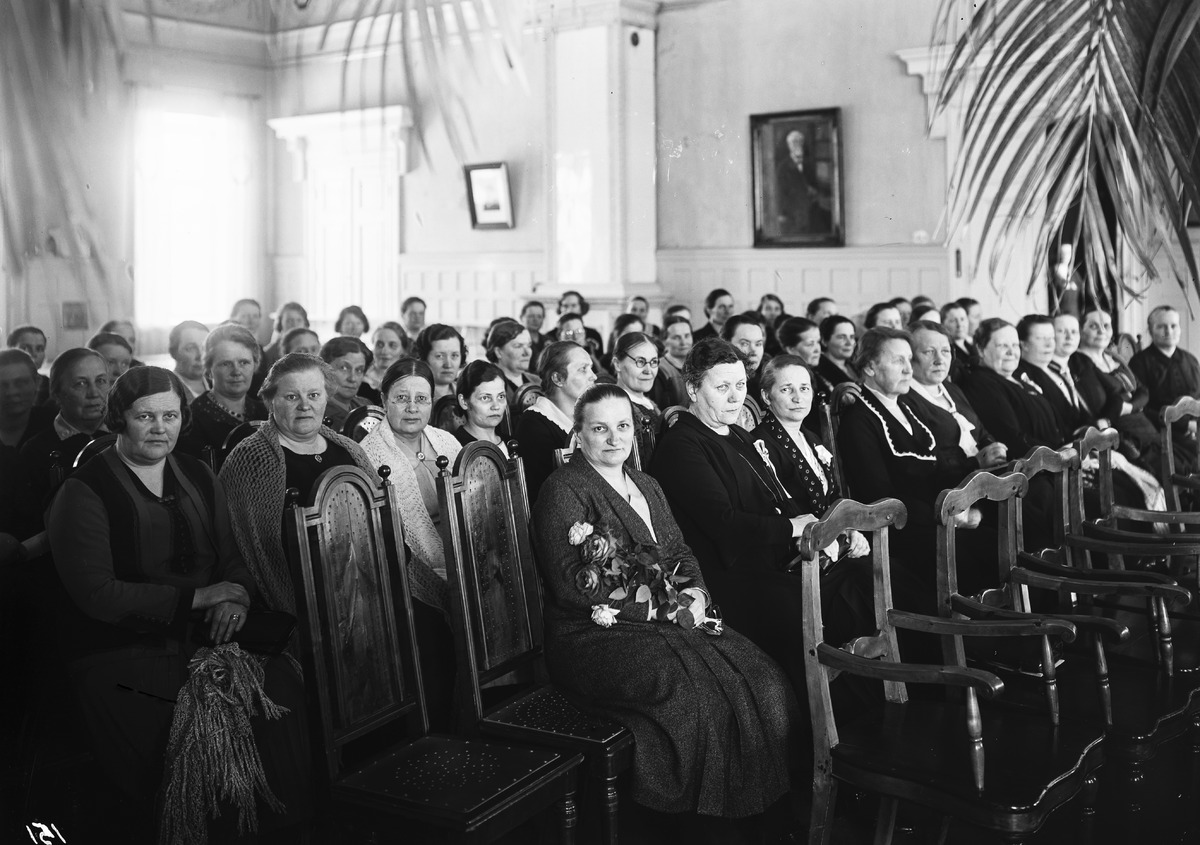
Pohjois-Suomen 10. Naisten päivät
Annual Women's Days of Northern Finland
sisällön kuvaus: Pohjois-Suomen 10. Naisten päivät. Osanottajat esitelmätilaisuudessa Oulun lyseon juhlasalissa 20.3.1932. content description: Annual Women's Days of Northern Finland. Participants listening to a presentation in the hall of Oulu lyceum on March 20, 1932.
Vuosi: 1932
Paikka: Suomi, Pohjois-Pohjanmaa, Oulu
Aiheet: sisäkuva; naisasiajärjestöt; naisjärjestöt (järjestöt); naisliikkeet; naiset; esitelmät; Naisten päivät; Naistenpäivät; Suomalainen Naisliitto; Suomalaisen Naisliiton Oulun osasto; Oulun Naisliitto; Pohjois-Suomen Naisjärjestöjen toimikunta; women's rights organisations; women's organisations; women's movements; women; presentations (lectures); kvinnosaksorganisationer; kvinnoorganisationer; kvinnorörelser; kvinnor; föredrag